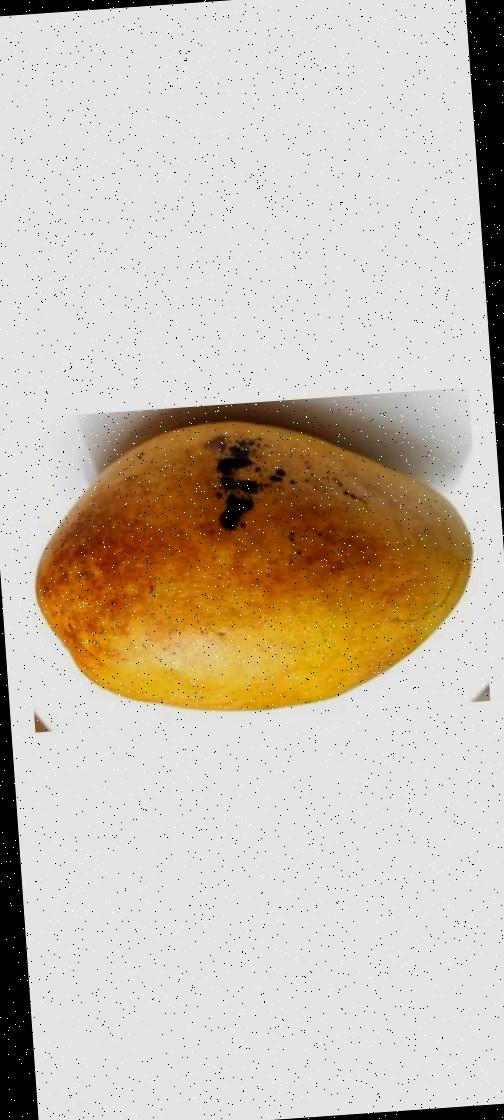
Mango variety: Bari-11